Anna Catharina Bischoff

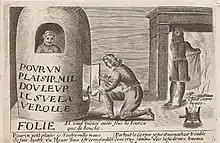
Treatment with mercury vapour. In a small chamber, mercury vapour was inhaled. Illustration of the 17th century

The detection of Mercury in the lungs and other organs of Anna Catharina Bischoff led the medical historians of the 1970s to the conclusion that the woman had undergone a mercury inhalation therapy. In those days, it was the usual method of treatment, which, however, was only administered to patients with severe cases of syphilis.